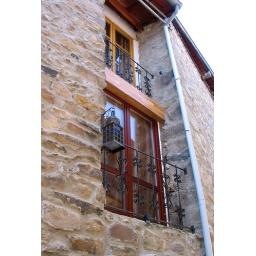
house balcony seen in Mornant in my holiday France june 2006